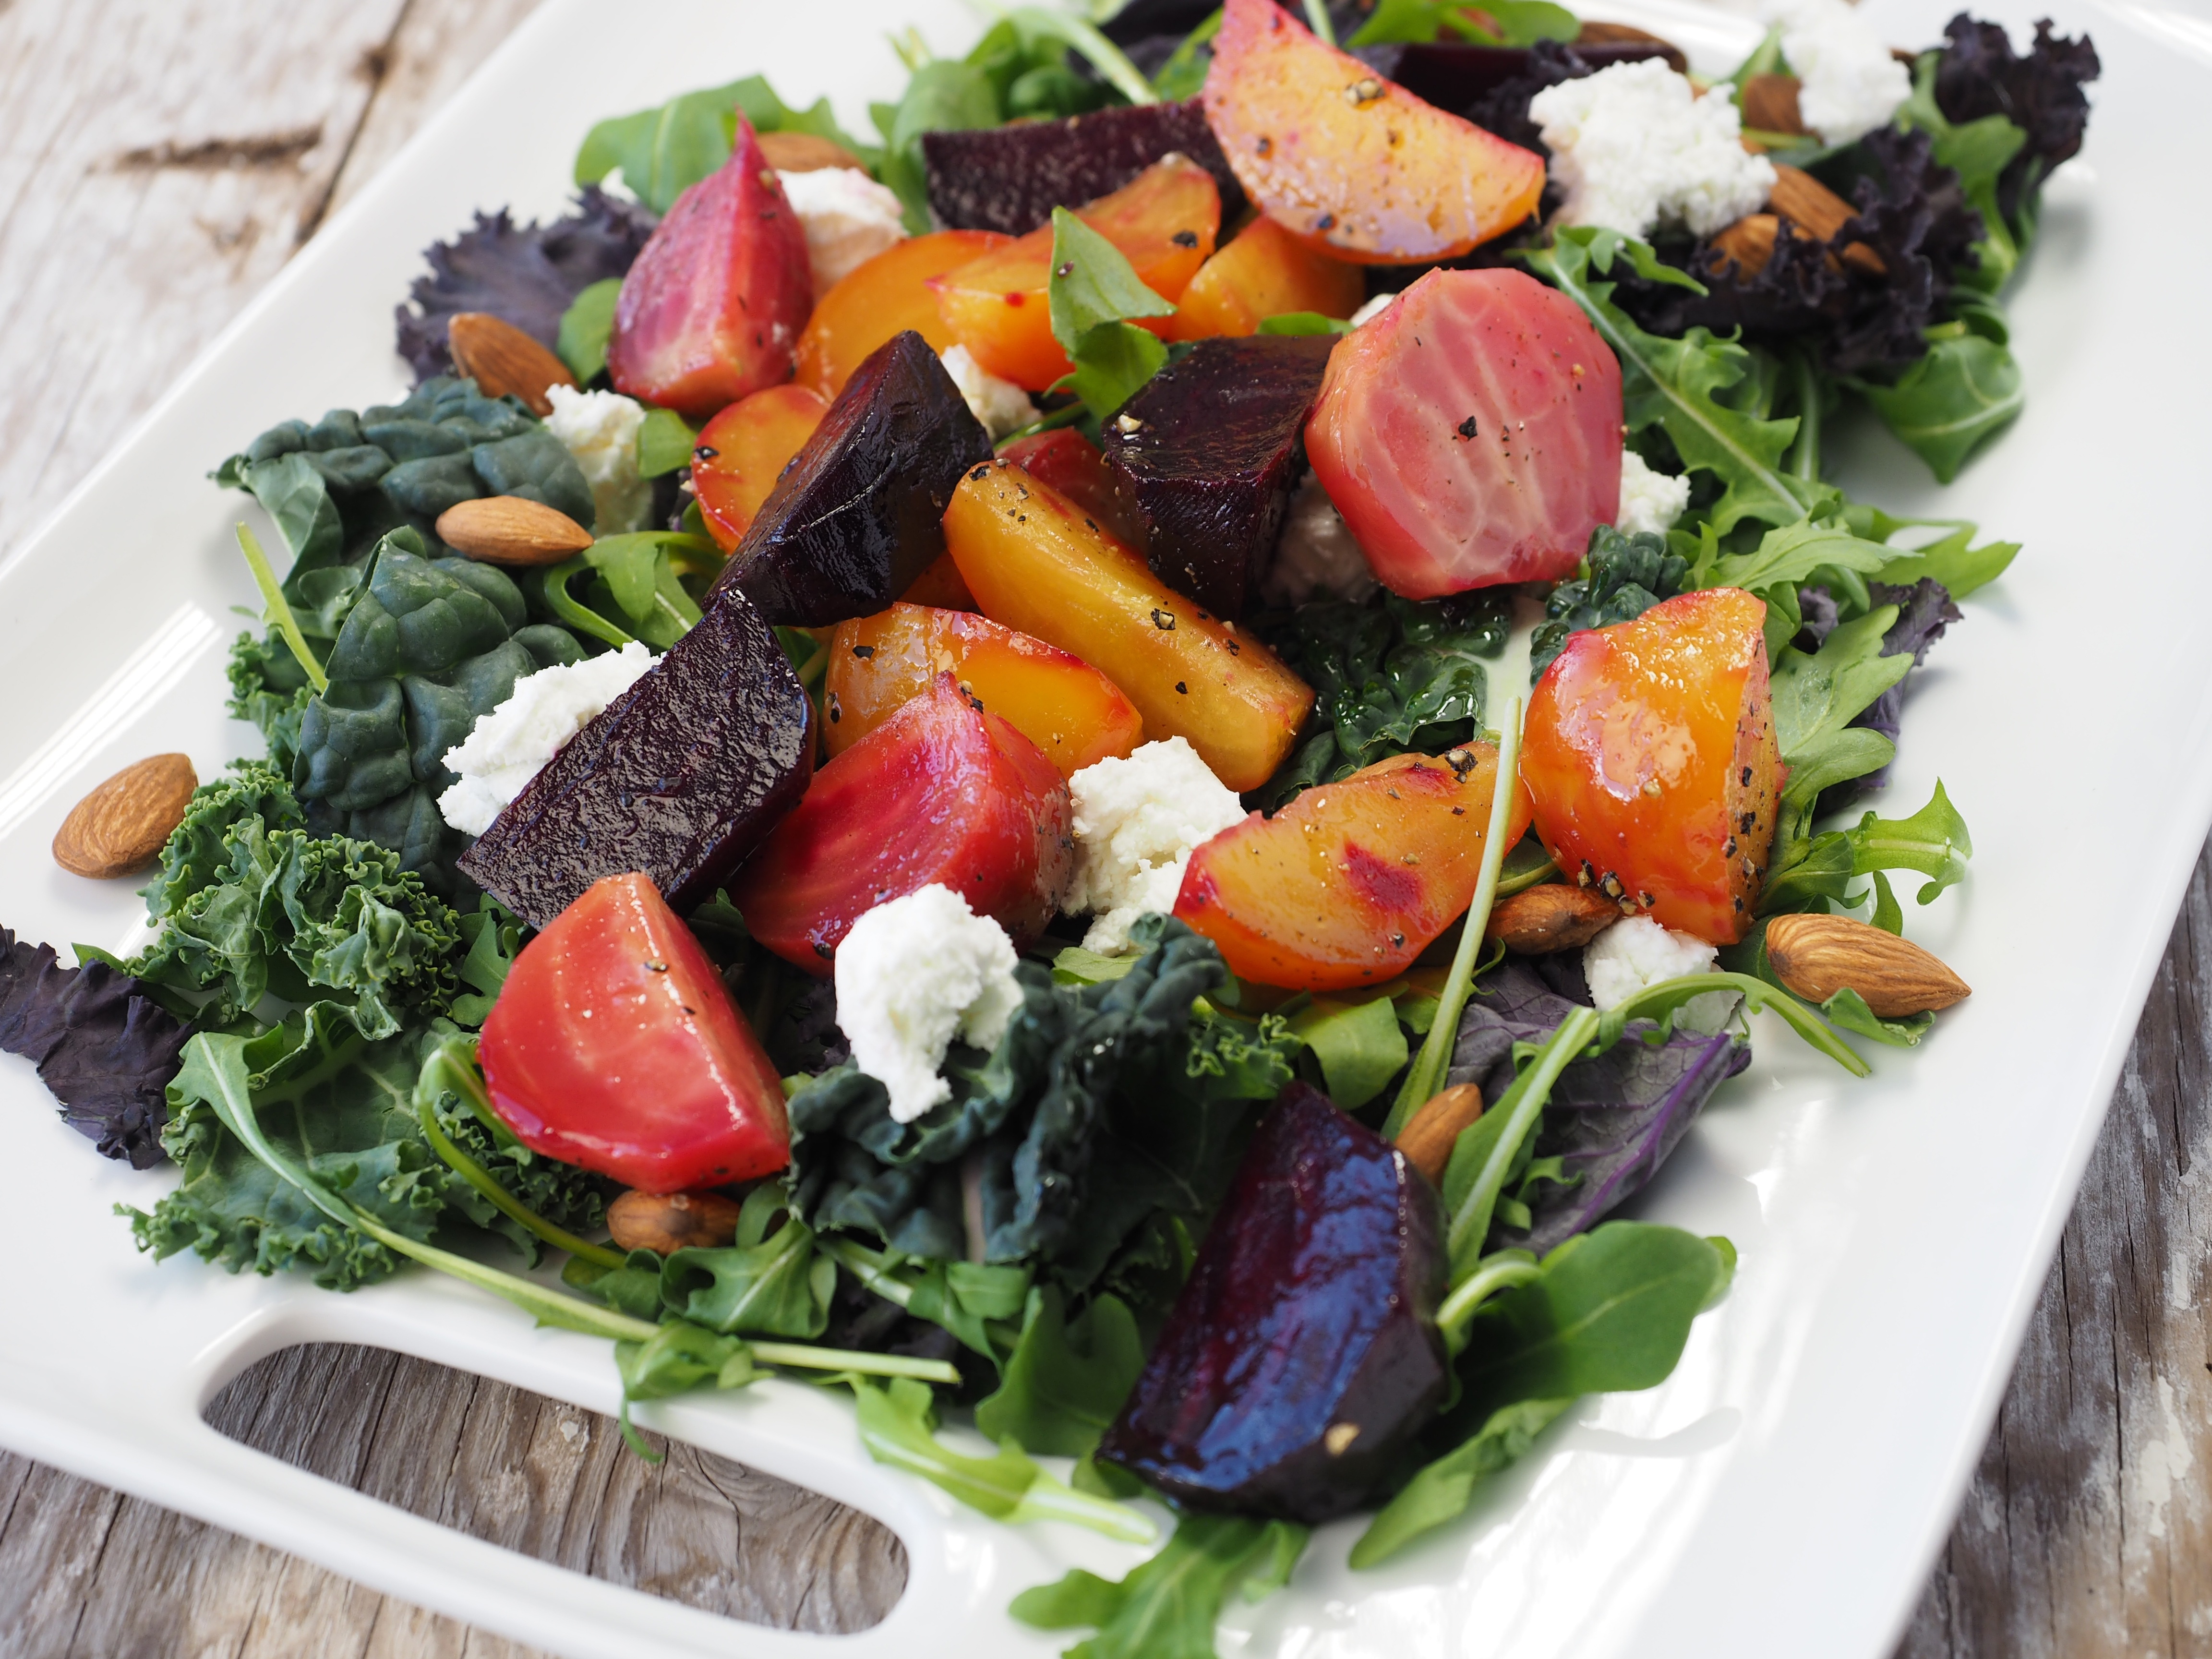
table, nature, dish, meal, food, salad, green, cooking, produce, vegetable, natural, menu, fresh, healthy, lunch, eating, nutrition, dinner, diet, healthy eating, organic, natural food, dieting, fresh vegetables, fresh food, healthy foods, eating healthy, healthy diet, greek food, health food, beet, healthy meal, greek salad, leaf vegetable, spinach salad